Blanca Wetlands

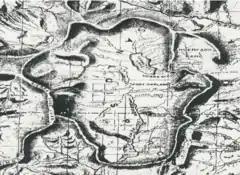
1869 Map of San Luis Parc of Colorado and Northern New Mexico. "Sawatch Lake" at the east of the San Luis Valley is in the closed basin. The Blanca Wetlands are at the south end of the lake.

The Blanca Wetlands Area of Critical Environmental Concern, or Blanca Wildlife Habitat Area, is an area of the San Luis Valley in Colorado, United States, that serves as a refuge for birds, fish and other wildlife. It is about northeast of Alamosa on County Road 25.